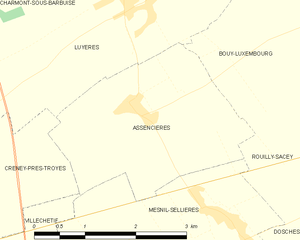
Carte des communes françaises: Assencières